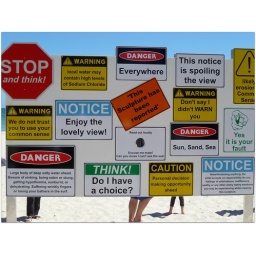
This sign was part of an art exhibition on a beach in Perth.